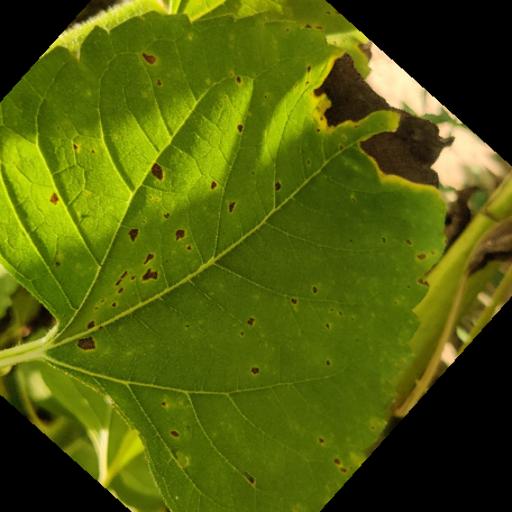
Label: Leaf_scars